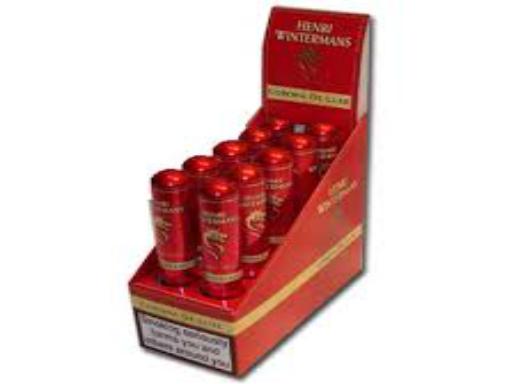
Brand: Henri Wintermans
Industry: Clothes